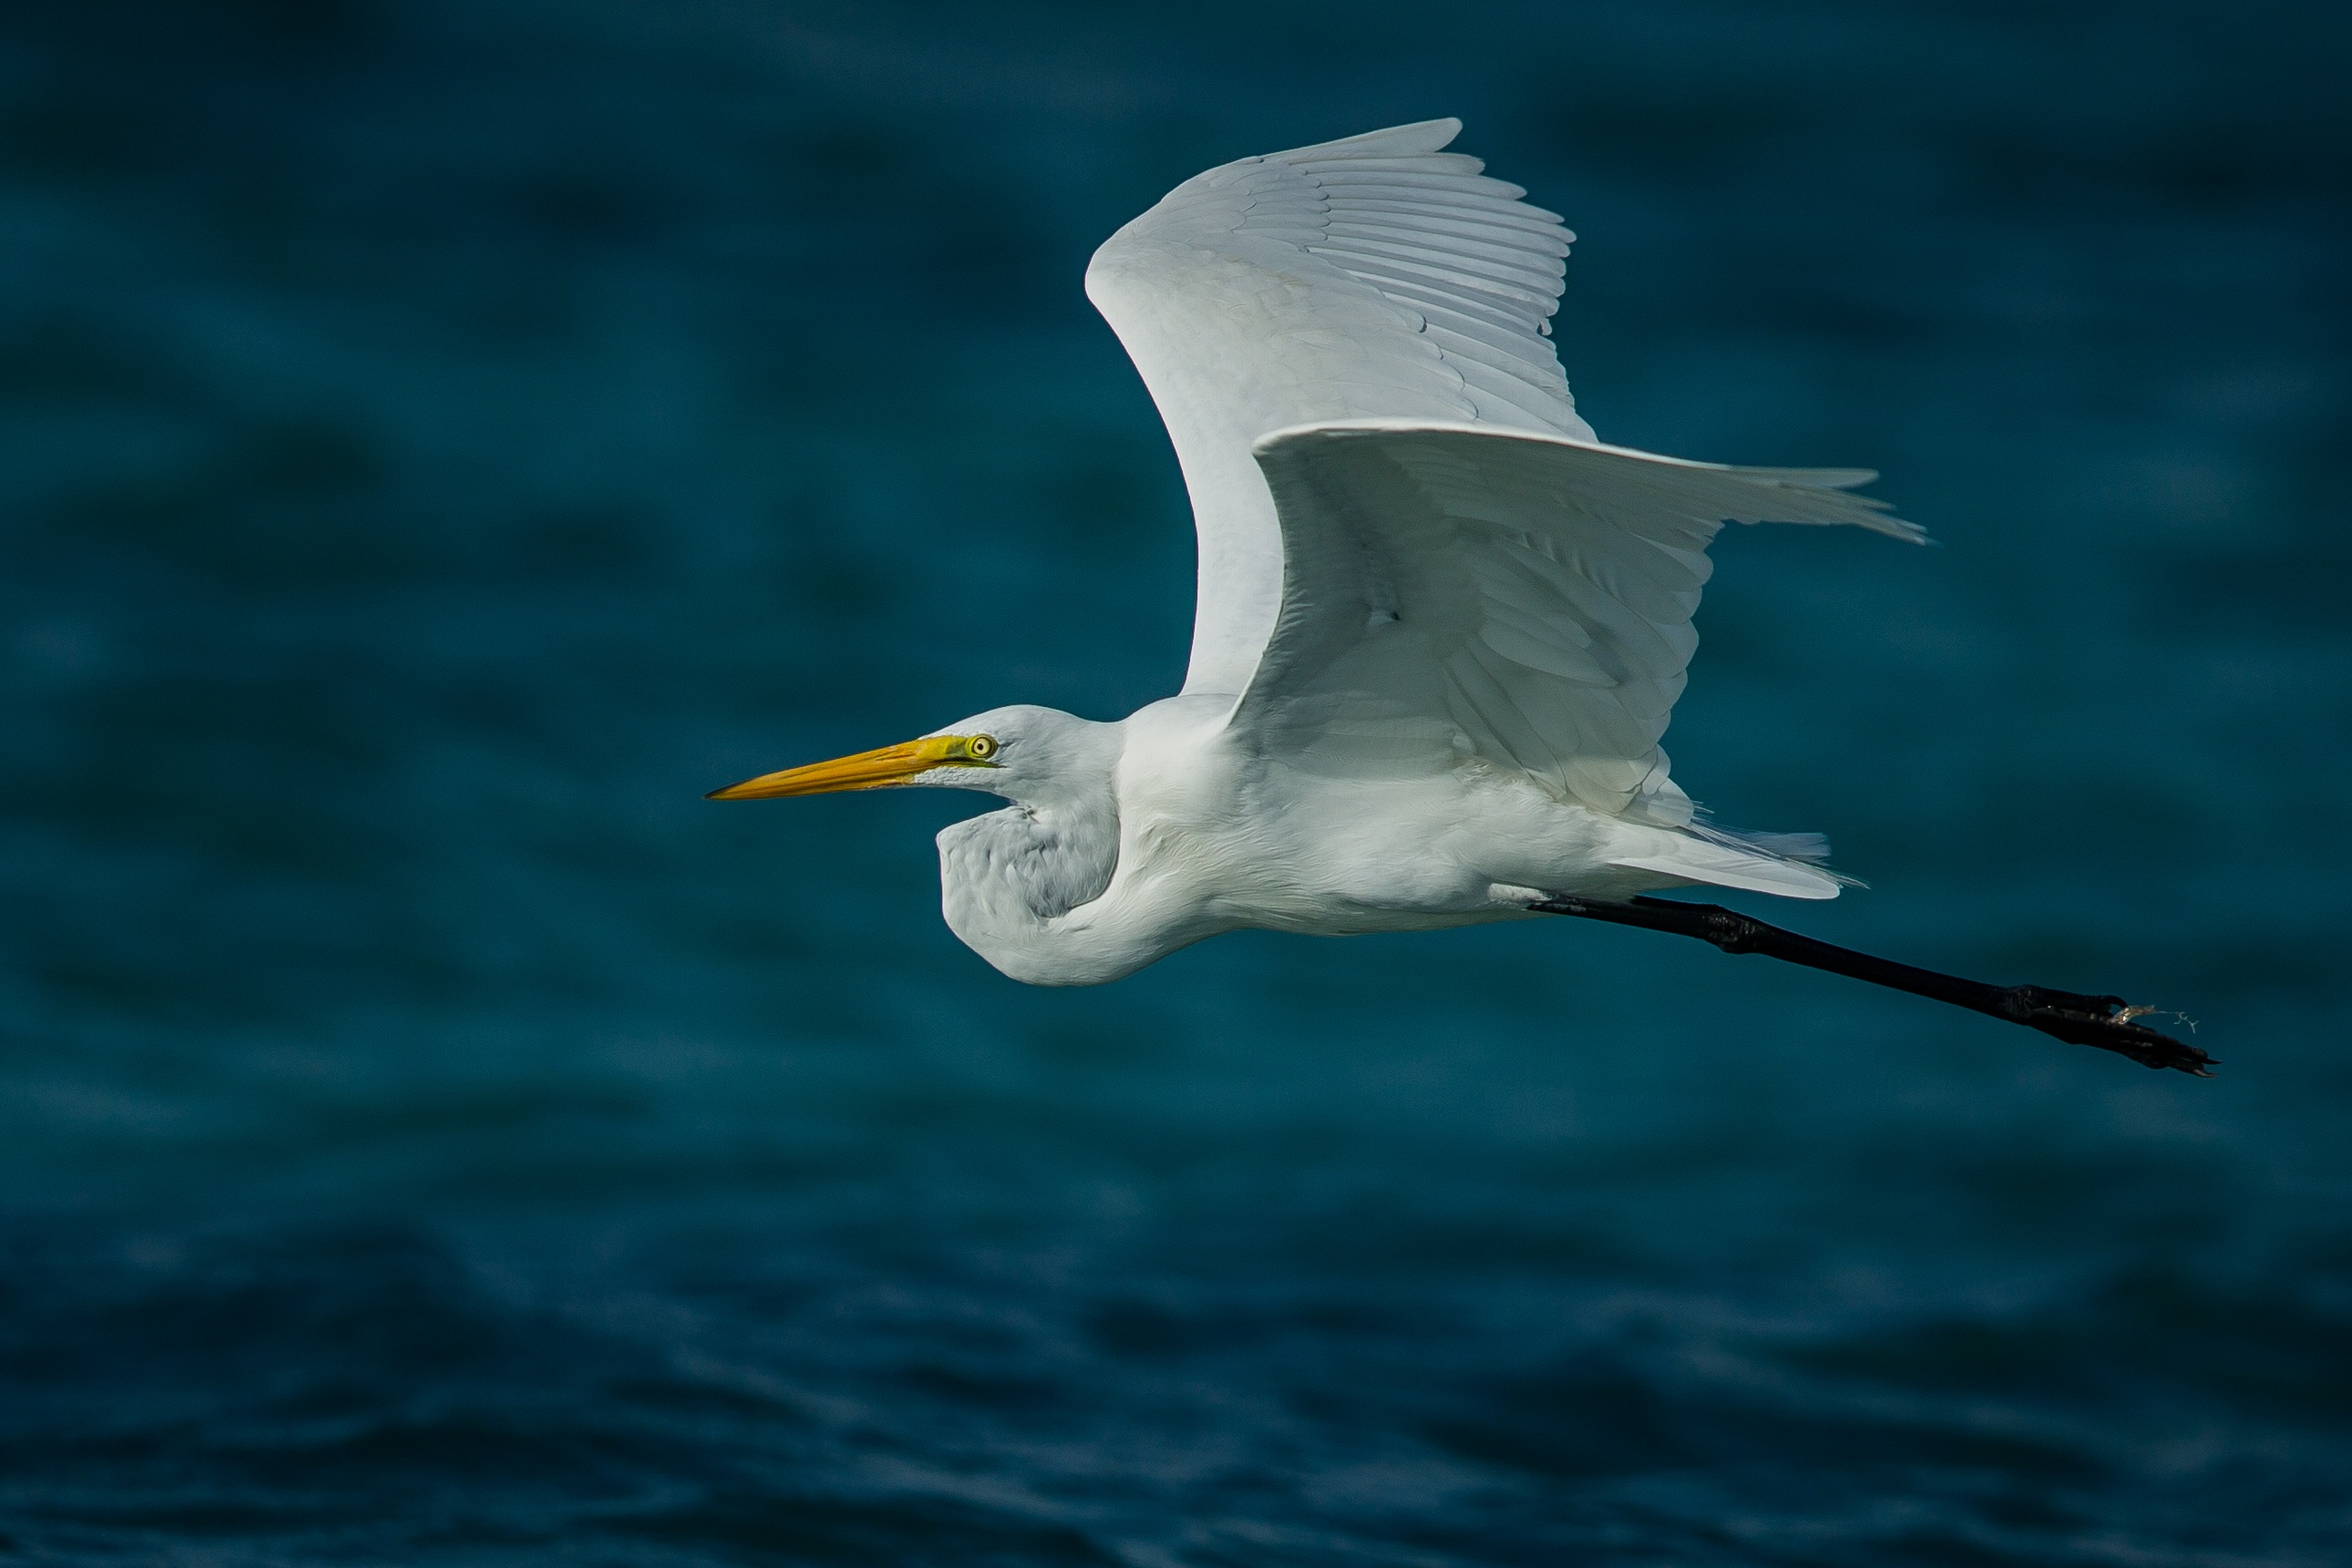
water, bird, wing, pelican, seabird, flying, beak, vertebrate, egret, heron, albatross, gannet, great egret, suliformes